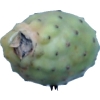
Label: cactus_fruit_green